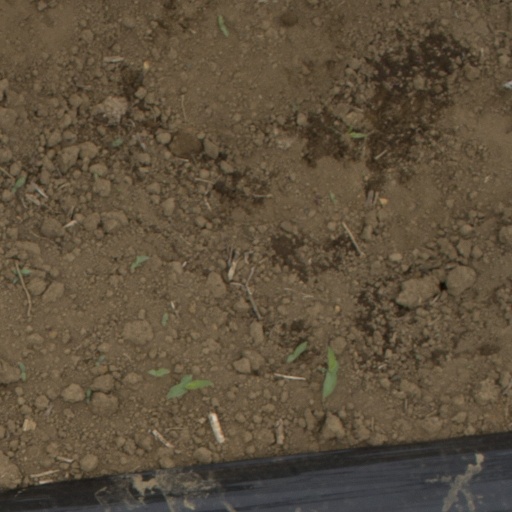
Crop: Jerusalem artichoke